Simon de Montfort, 6th Earl of Leicester

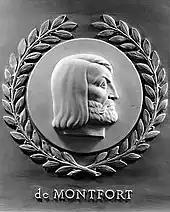
Relief of Simon de Montfort in the Chamber of the United States House of Representatives

Following Montfort's death, he became the focus of an unofficial popular miracle cult, centred on his grave in Evesham Abbey. It was practised in secret for at least two years because of an official ban, but lasted until 1280, with pilgrims continuing to visit his grave for some years thereafter. The so-called Evesham "miracle book" documents some 200 alleged miracles associated with his name.